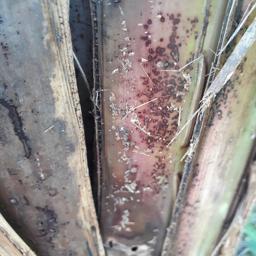
Label: PSEUDOSTEM WEEVIL